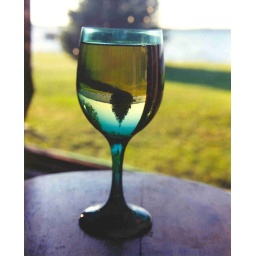
Upside down tree in wine glass